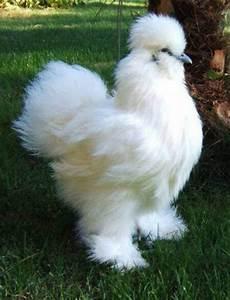
chicken